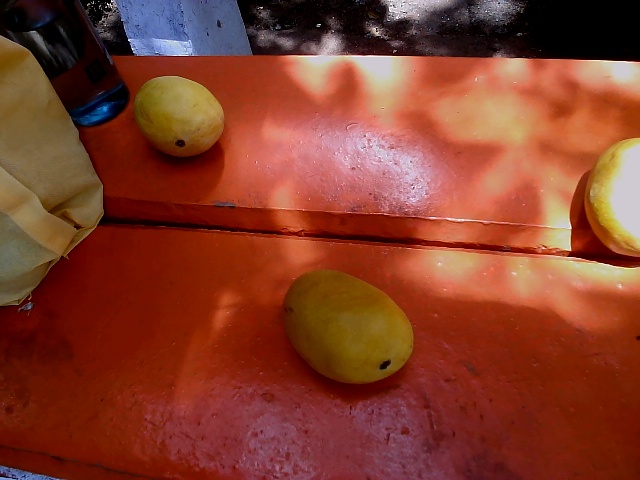
Label: Ripe_Mango